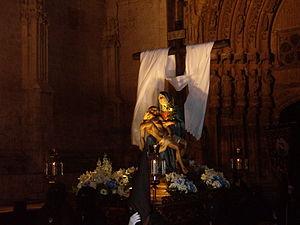
La Semaine Sainte à Palencia a été reconnue fête d'intérêt touristique international. Elle se déroule à partir du dimanche des Rameaux.